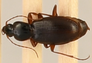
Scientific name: Synuchus impunctatus
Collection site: Steigerwaldt-Chequamegon NEON (STEI), plot STEI_003